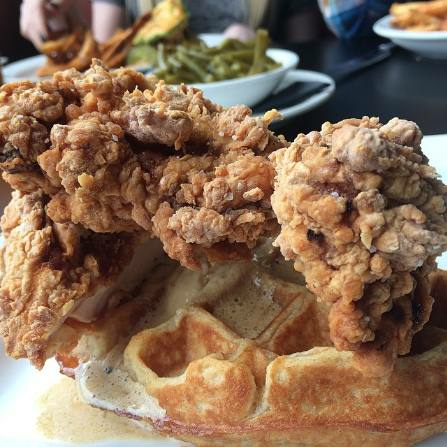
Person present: No